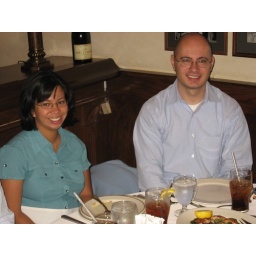
Fran and Chris, Bonnie's sister-in-law and brother with their newborn baby boy in the car seat behind!